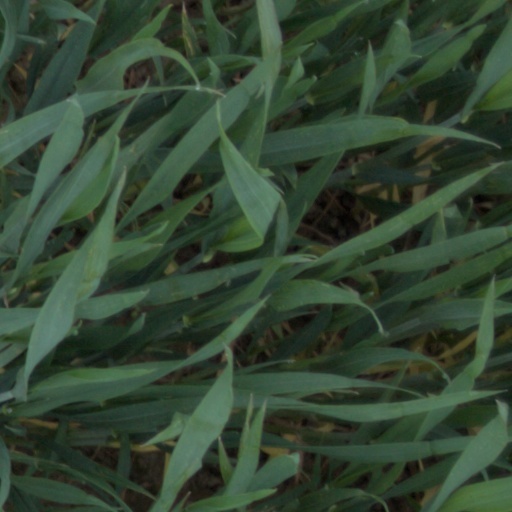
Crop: wheat